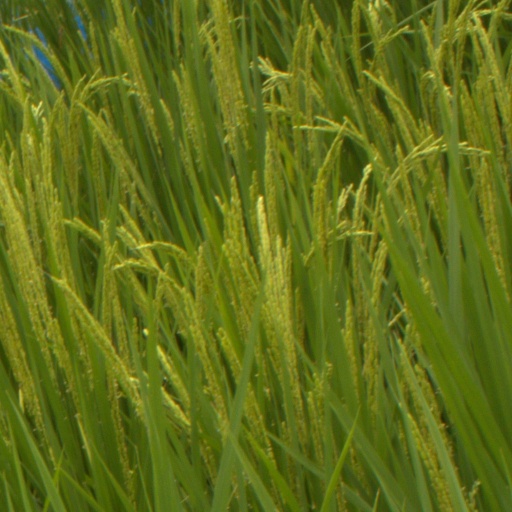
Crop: rice